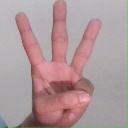
अक्षर: व